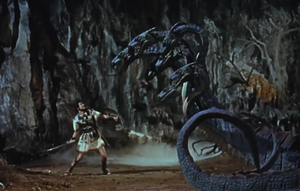
Ray Harryhausen est un concepteur d'effets spéciaux pour le cinéma. Il est considéré comme le grand maître de l'animation en volume en raison de sa contribution dans le domaine du trucage au cinéma, de ses premiers pas dans l'ombre de Willis O'Brien sur Monsieur Joe à la fin des années 1940 jusqu'au Choc des Titans au début des années 1980. Il est récompensé en 1991 aux Oscars techniques par le prix Gordon E. Sawyer pour son apport au cinéma.
Jason et les Argonautes est un film anglo-américain réalisé par Don Chaffey et sorti en 1963. Ce film utilise notamment l'animation en volume.
Le cinéma fantastique est un genre cinématographique regroupant des films faisant appel au surnaturel, à l'horreur, à l'insolite ou aux monstres. L’intrigue se fonde sur des éléments irrationnels, ou irréalistes. Le genre se caractérise par sa grande diversité : il regroupe des œuvres inspirées du merveilleux, des films d'horreur faisant appel à l'épouvante, au cauchemar, à la folie. Bien que représentant un genre à part entière, le cinéma de science-fiction se rattache au fantastique en mettant en scène des faits considérés comme impossibles, et qui s'accompagnent pour certains d'entre eux, d'horreur et d'épouvante. Le cinéma fantastique tire son origine de la littérature du même genre, et commence par adapter les œuvres classiques comme Frankenstein ou le Prométhée moderne ou Dracula.